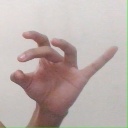
अक्षर: ओ